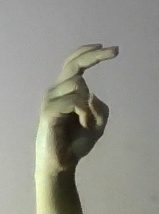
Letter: zay